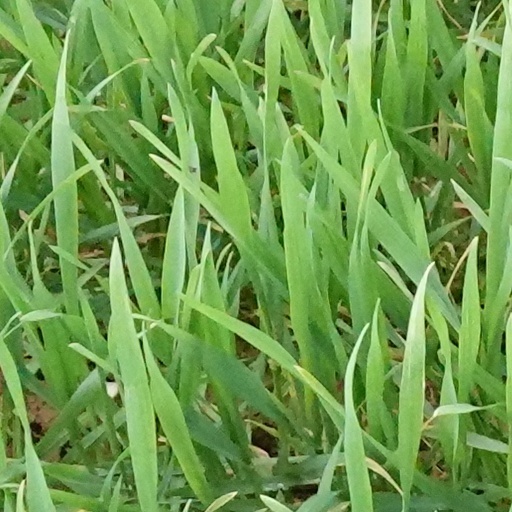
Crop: wheat